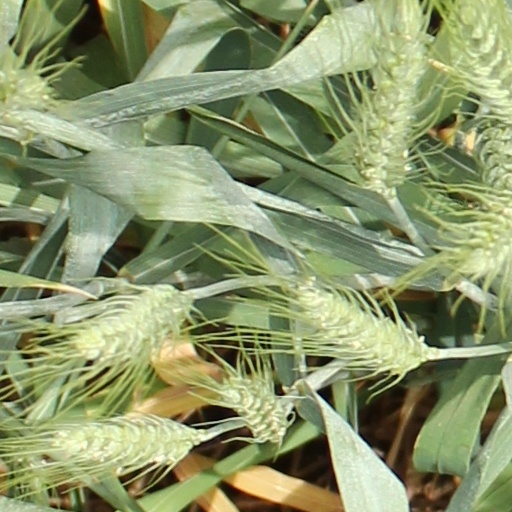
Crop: wheat